Greater Tokyo Area

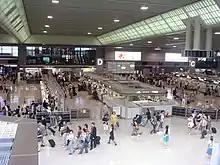
Narita International Airport

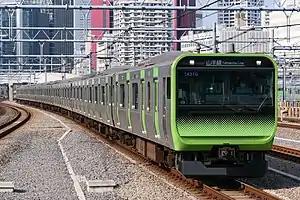
Yamanote Line; 3.61 million passengers ride per day.

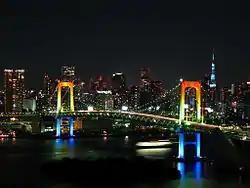
Shuto Expressway on Rainbow Bridge

The Greater Tokyo Area has two major airports, Tokyo International Airport, commonly known as Haneda Airport (once chiefly domestic, now turning international) and Narita International Airport (chiefly international as well). Minor facilities include Chōfu and Ibaraki Airport. Tokyo Heliport serves helicopter traffic, including police, fire, and news. Japan Civil Aviation Bureau handles air traffic in large part but various military facilities handle air traffic in part: Hyakuri Air Base (Japan Air Self-Defense Force), Utsunomiya Air Field (Japan Ground Self-Defense Force), and Yokota Air Base (United States Air Force).